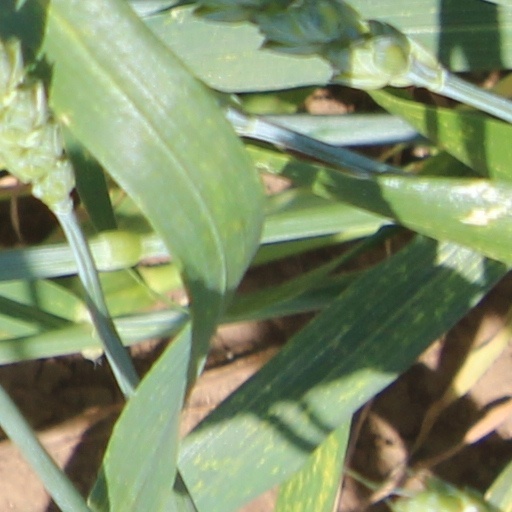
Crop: wheat